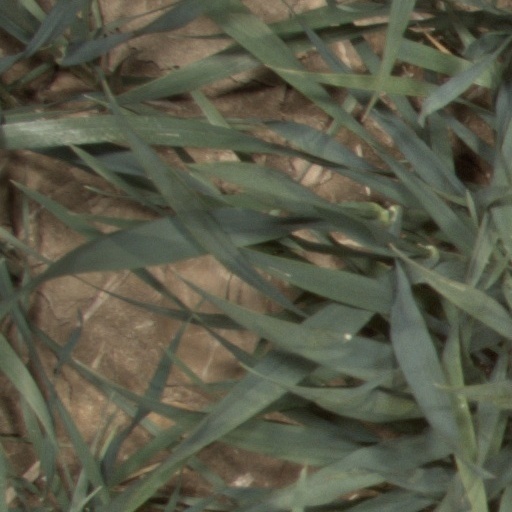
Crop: wheat